Cinchona

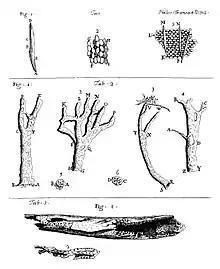
"Cortex peruvianus" study by Antonie van Leeuwenhoek, 1706

The "fever tree" was finally described carefully by astronomer Charles Marie de la Condamine, who visited Quito in 1735 on a quest to measure an arc of the meridian. The species he described, "Cinchona officinalis", however, was found to be of little therapeutic value. The first living plants seen in Europe were "C. calisaya" plants grown at the "Jardin des Plantes" from seeds collected by Hugh Algernon Weddell from Bolivia in 1846. José Celestino Mutis, physician to the Viceroy of Nueva Granada, Pedro Messia de la Cerda, gathered information on cinchona in Colombia from 1760 and wrote a manuscript, "El Arcano de la Quina" (1793), with illustrations. He proposed a Spanish expedition to search for plants of commercial value, which was approved in 1783 and was continued after his death in 1808 by his nephew Sinforoso Mutis. As demand for the bark increased, the trees in the forests began to be destroyed. To maintain their monopoly on cinchona bark, Peru and surrounding countries began outlawing the export of cinchona seeds and saplings beginning in the early 19th century.